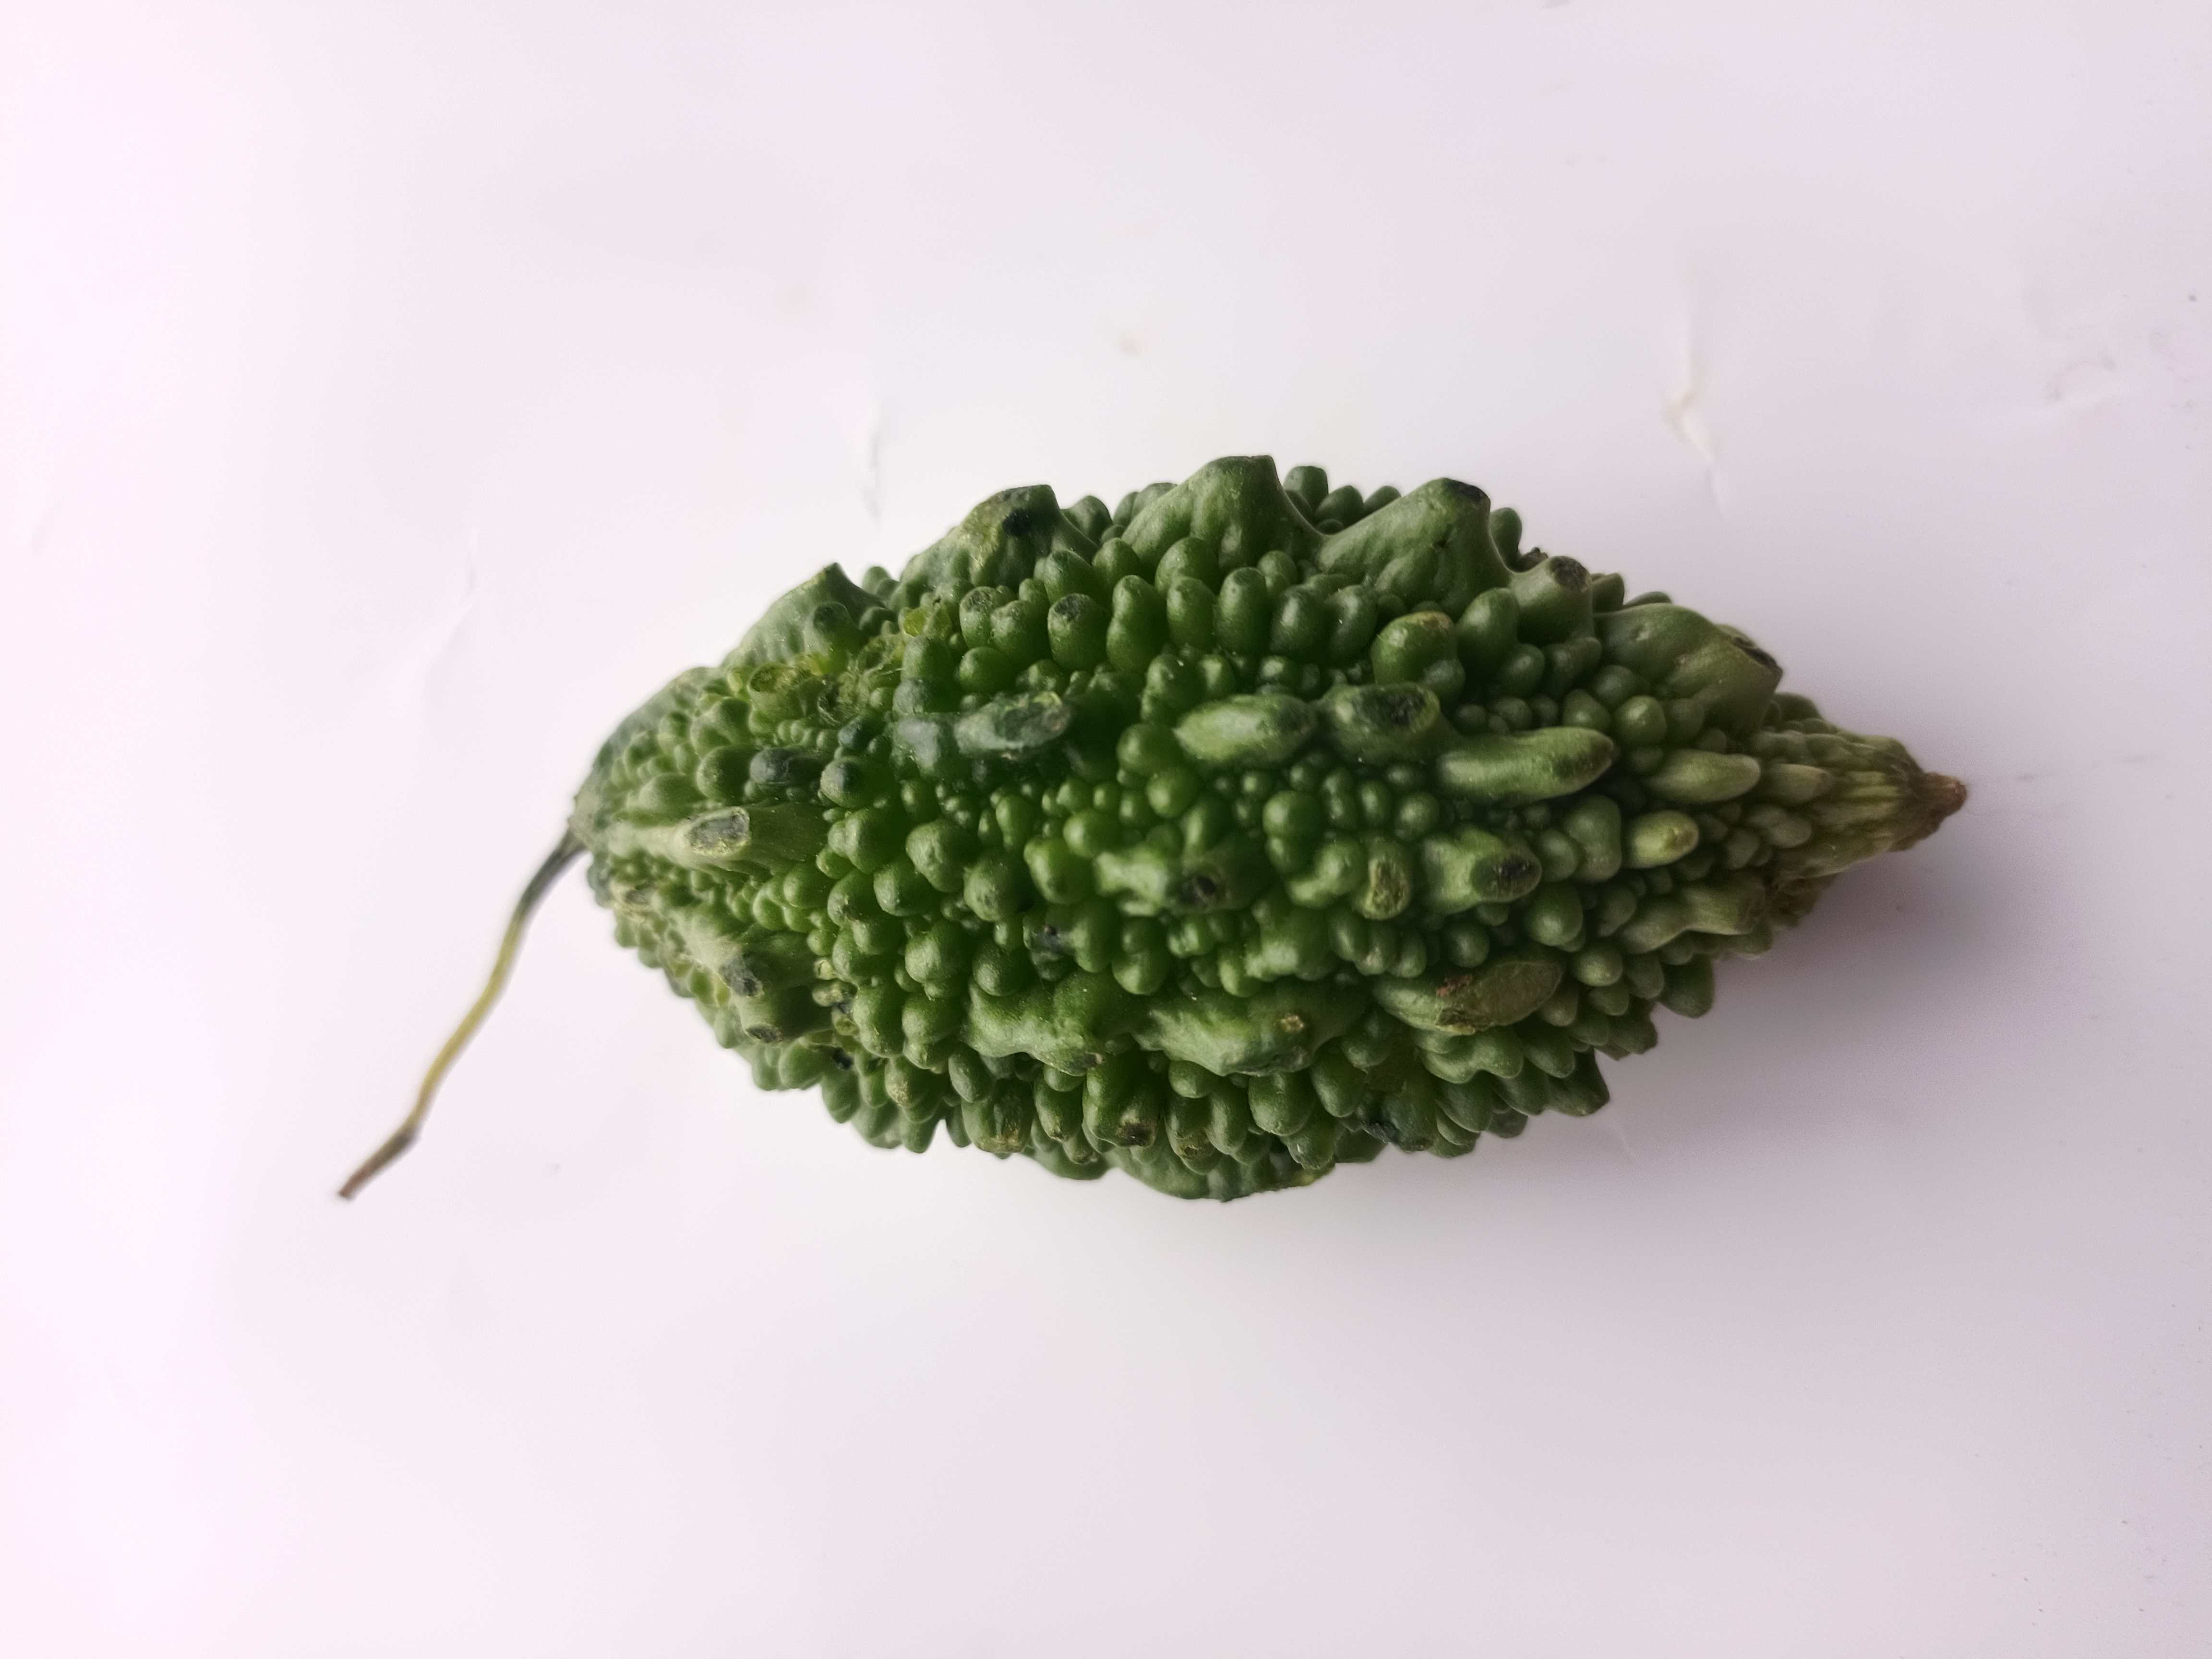
Label: Momordica charantia